Gavin DeGraw

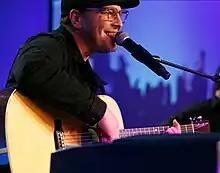
Gavin DeGraw live in concert 2023

Gavin Shane DeGraw (born February 4, 1977) is an American singer-songwriter. DeGraw rose to fame with his song "I Don't Want to Be" from his debut album "Chariot" (2003); the song became the main theme song for The WB/CW drama series "One Tree Hill". Other notable singles from his debut album were the title track and "Follow Through".